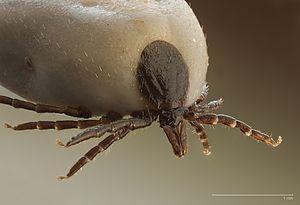
Chélicères de la tique du mouton.